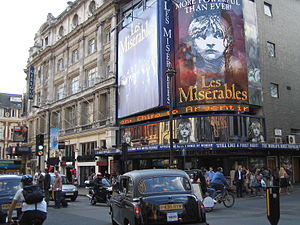
Les Misérables (musical)
Reklame for Les Misérables på Queen's Theatre i London.
Les Misérables, i folkemunde ofte omtalt som Les Mis i engelsksprogede lande, er en musical, som er baseret på den franske digter og romanforfatter Victor Hugos roman af samme navn fra 1862. Den blev omskrevet af Claude-Michel Schönberg, Alain Boublil og Jean-Marc Natel, og Herbert Kretzmer, og hele forestillingen bliver sunget. Den oprindelige franske musical havde premiere i Paris i 1980 med Robert Hossein som instruktør. Den engelsksprogede version blev produceret af Cameron Mackintosh og den spillede i London fra oktober 1985 til juli 2019, hvilket gør den til den længst kørende musical i West End og den næst længst kørende i verden efter The Fantasticks.